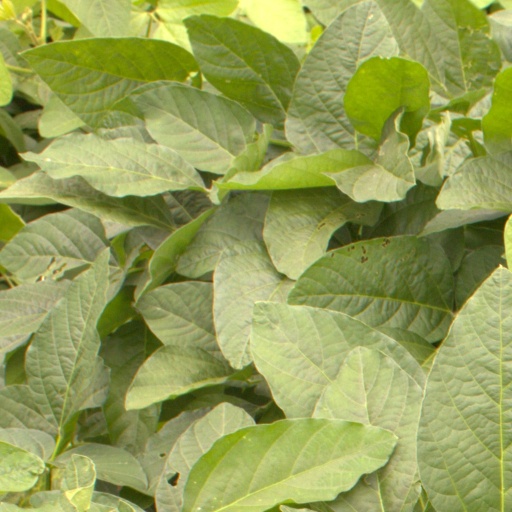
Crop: soybean